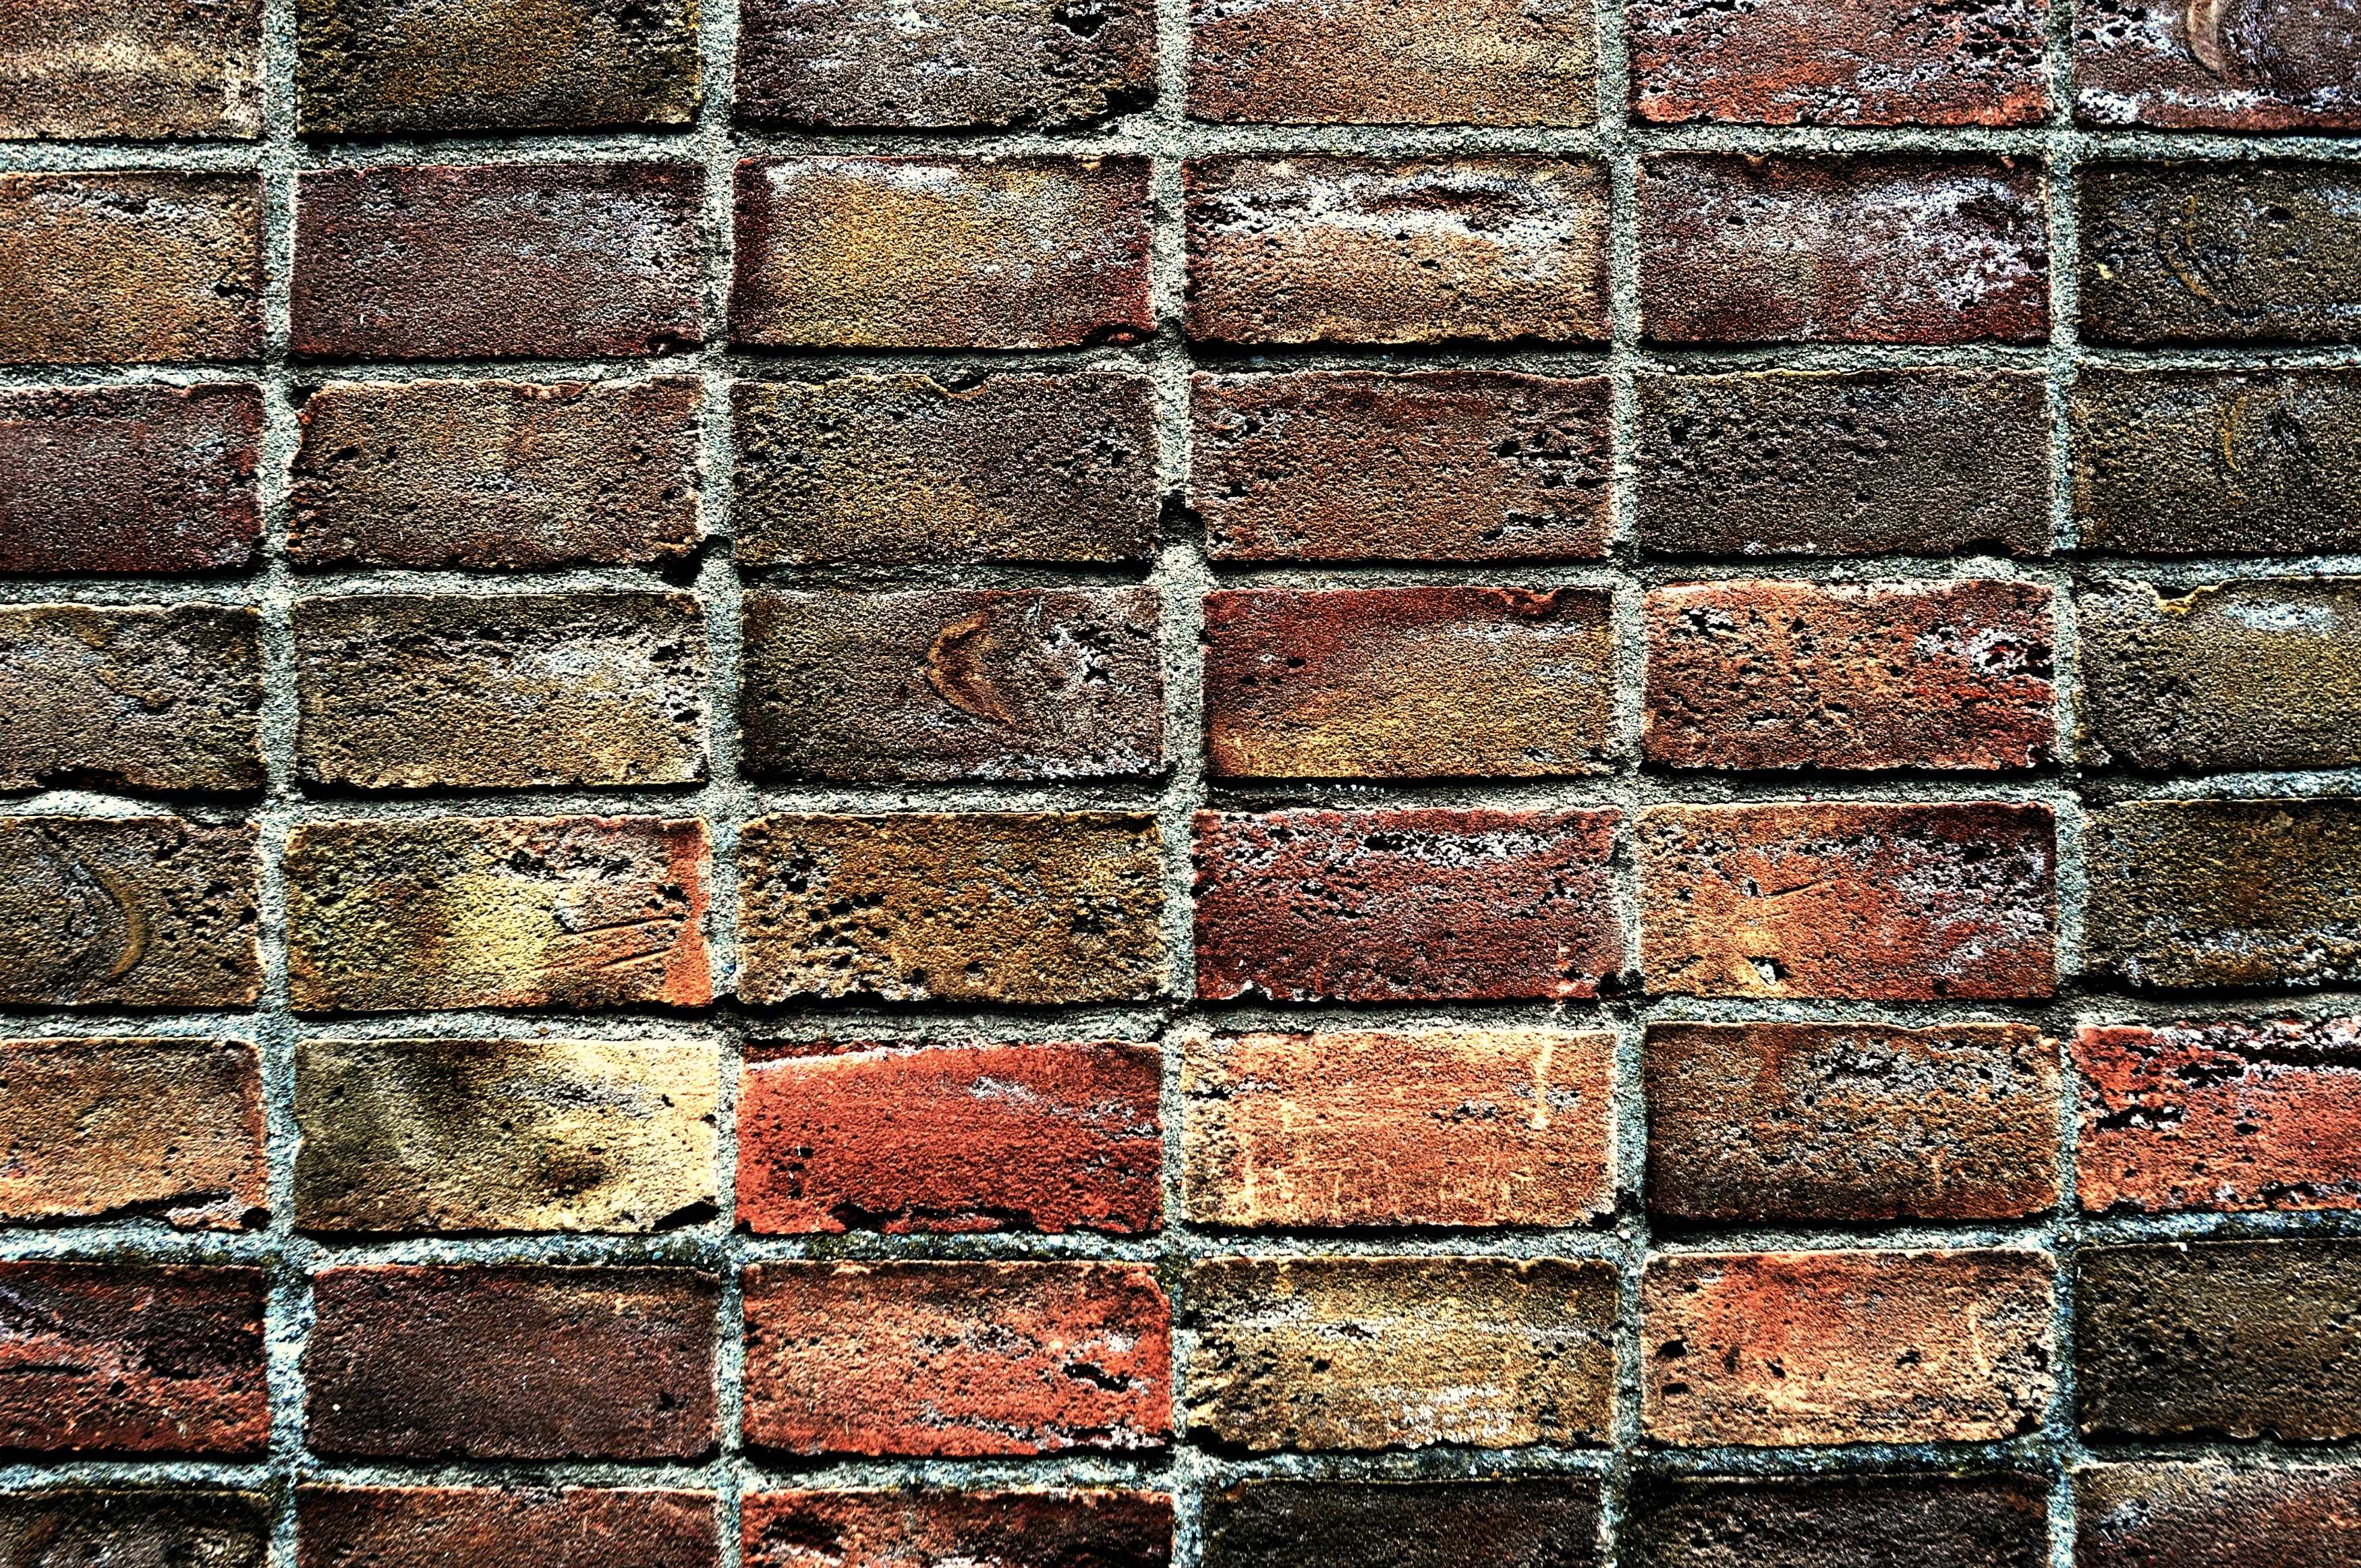
structure, house, texture, floor, wall, stone, pattern, red, stone wall, brick, material, brick wall, art, brickwork, flooring, road surface, brick texture